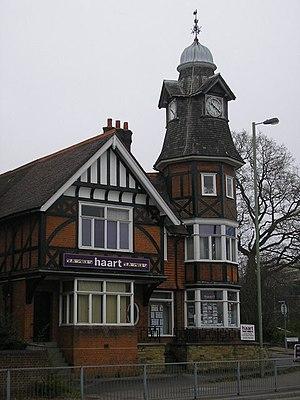
Farnborough est une ville située dans le comté du Hampshire, dans le sud de l'Angleterre. Elle est notamment célèbre pour accueillir tous les deux ans en juillet, le salon aéronautique de Farnborough sur l'aérodrome de la ville. Cette ville se trouve à environ 50 km de Charing Cross.